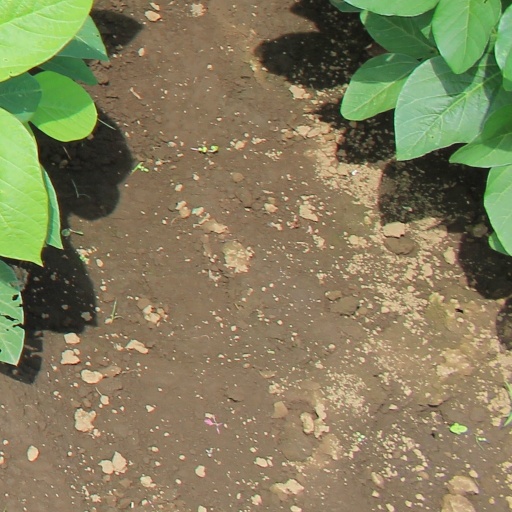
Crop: soybean